Marinella (TV series)

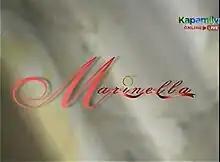
Title card

Marinella is a Philippine television drama series broadcast by ABS-CBN. Directed by Jerry Lopez Sineneng, Khryss Adalia, F.M. Reyes, Cathy Garcia-Sampana and Ben Panaligan, it stars Camille Prats, Shaina Magdayao and Serena Dalrymple. It aired on the network's afternoon line up and worldwide on TFC from February 8, 1999 to May 11, 2001, replacing "Alondra" in "Cristy Per Minute's" timeslot and was replaced by "Recuerdo de Amor".